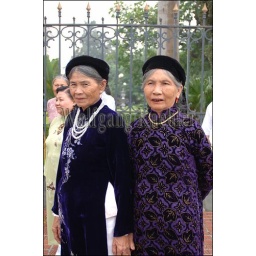
North vietnam, hanoi, street scene, wedding party in front of opera house, women in festive dress